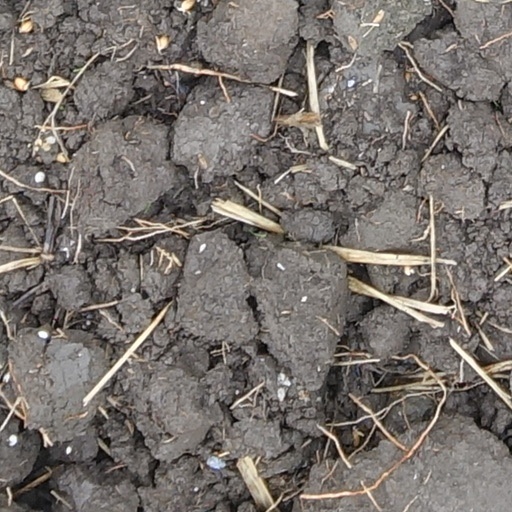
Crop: wheat